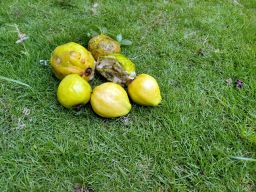
Fruit: Guava
Quality: Mixed